Three-point stance

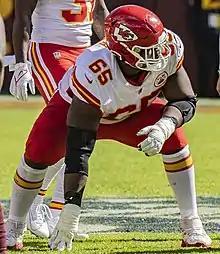
Kansas City Chiefs offensive lineman Trey Smith in a three-point stance.

The three-point stance is a stance used by linemen and running backs in American football when ready for the start of a play. This stance requires one hand to touch the ground with the other arm cocked back to the thigh/hip region. The back should be slightly inclined forward, as well as the arm which is placed on the ground.